Joe Espada

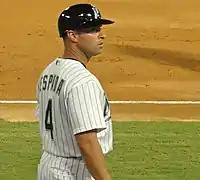
Espada with the Florida Marlins in 2011

After retiring, Espada became a coach in the Marlins' organization. He served as the hitting coach of the Greensboro Grasshoppers of the Class A South Atlantic League in 2006, and for the Jupiter Hammerheads of the Class A-Advanced Florida State League in 2007. Espada spent the next two seasons as the Marlins' minor league infield coordinator.